Comparative genomics

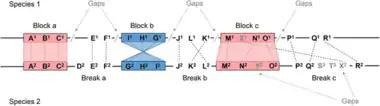
Example of synteny block and break. Genes located on chromosomes of two species are denoted in letters. Each gene is associated with a number representing the species they belong to (species 1 or 2). Orthologous genes are connected by dashed lines and genes without an orthologous relationship are treated as gaps in synteny programs.

Another computational method for comparative genomics is phylogenetic reconstruction. It is used to describe evolutionary relationships in terms of common ancestors. The relationships are usually represented in a tree called a phylogenetic tree. Similarly, coalescent theory is a retrospective model to trace alleles of a gene in a population to a single ancestral copy shared by members of the population. This is also known as the most recent common ancestor. Analysis based on coalescence theory tries predicting the amount of time between the introduction of a mutation and a particular allele or gene distribution in a population. This time period is equal to how long ago the most recent common ancestor existed. The inheritance relationships are visualized in a form similar to a phylogenetic tree. Coalescence (or the gene genealogy) can be visualized using dendrograms.